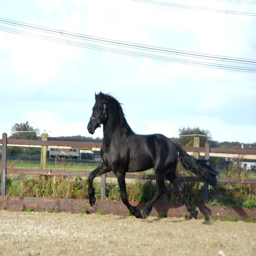
person will have a great place with miss .